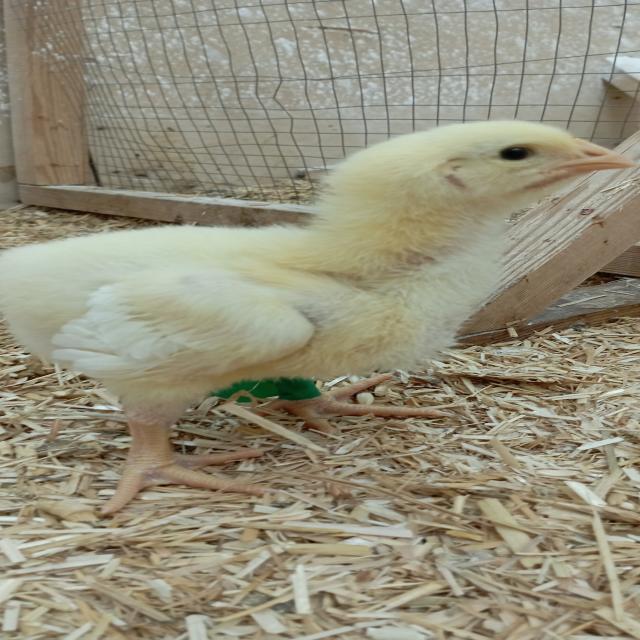
Weight: 229 g